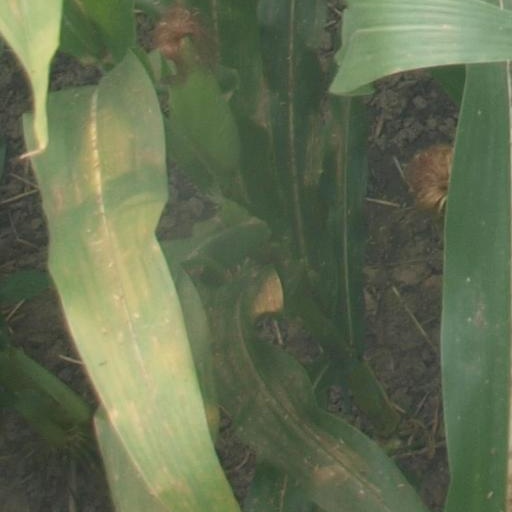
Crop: maize; corn